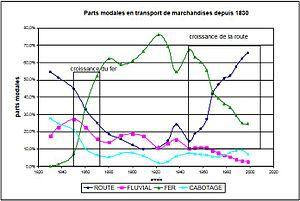
Part modale des modes de transport depuis 1830.
Du nom du directeur général des ponts et chaussés et des mines sous la Restauration, Louis Becquey, le plan Becquey vise à doter la France d’un système de voies navigables modernisé et articulé. Tirant parti des acquis de la Révolution et de l’Empire dans la construction d’un État moderne, ce plan s’inscrit dans une démarche globale de consolidation du pays unifié en une « économie-nation » capable, à terme, d’affronter la concurrence internationale selon les principes, en vogue à l’époque, du libéralisme. Dans ses nouvelles frontières et consécutivement à la perte des centres industriels d’Outre-quiévrain, la France, pour affronter la concurrence de l’Angleterre, doit moderniser son appareil productif en facilitant les moyens de transports pour mettre en relation l’ensemble des régions et abaisser les prix par le jeu de la concurrence interne tout en assurant aux industriels une protection douanière sélective et temporaire pour leur permettre de retrouver des coûts compétitifs avant de réintégrer l’« économie-monde ».